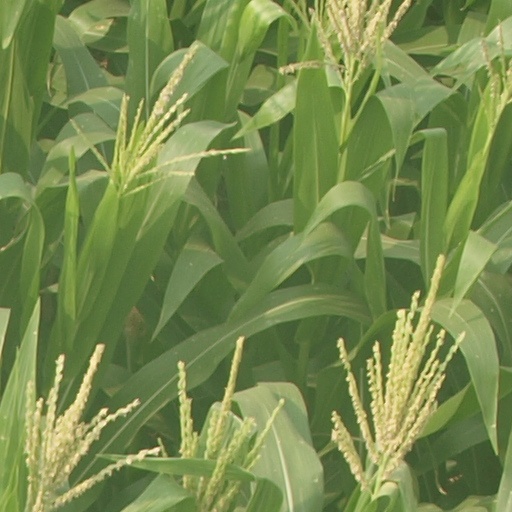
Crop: maize; corn